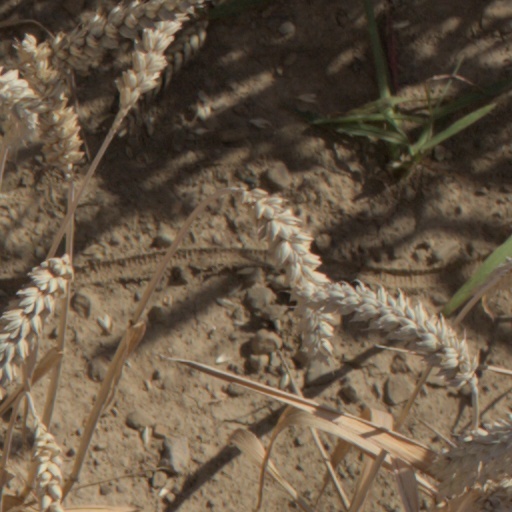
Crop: wheat